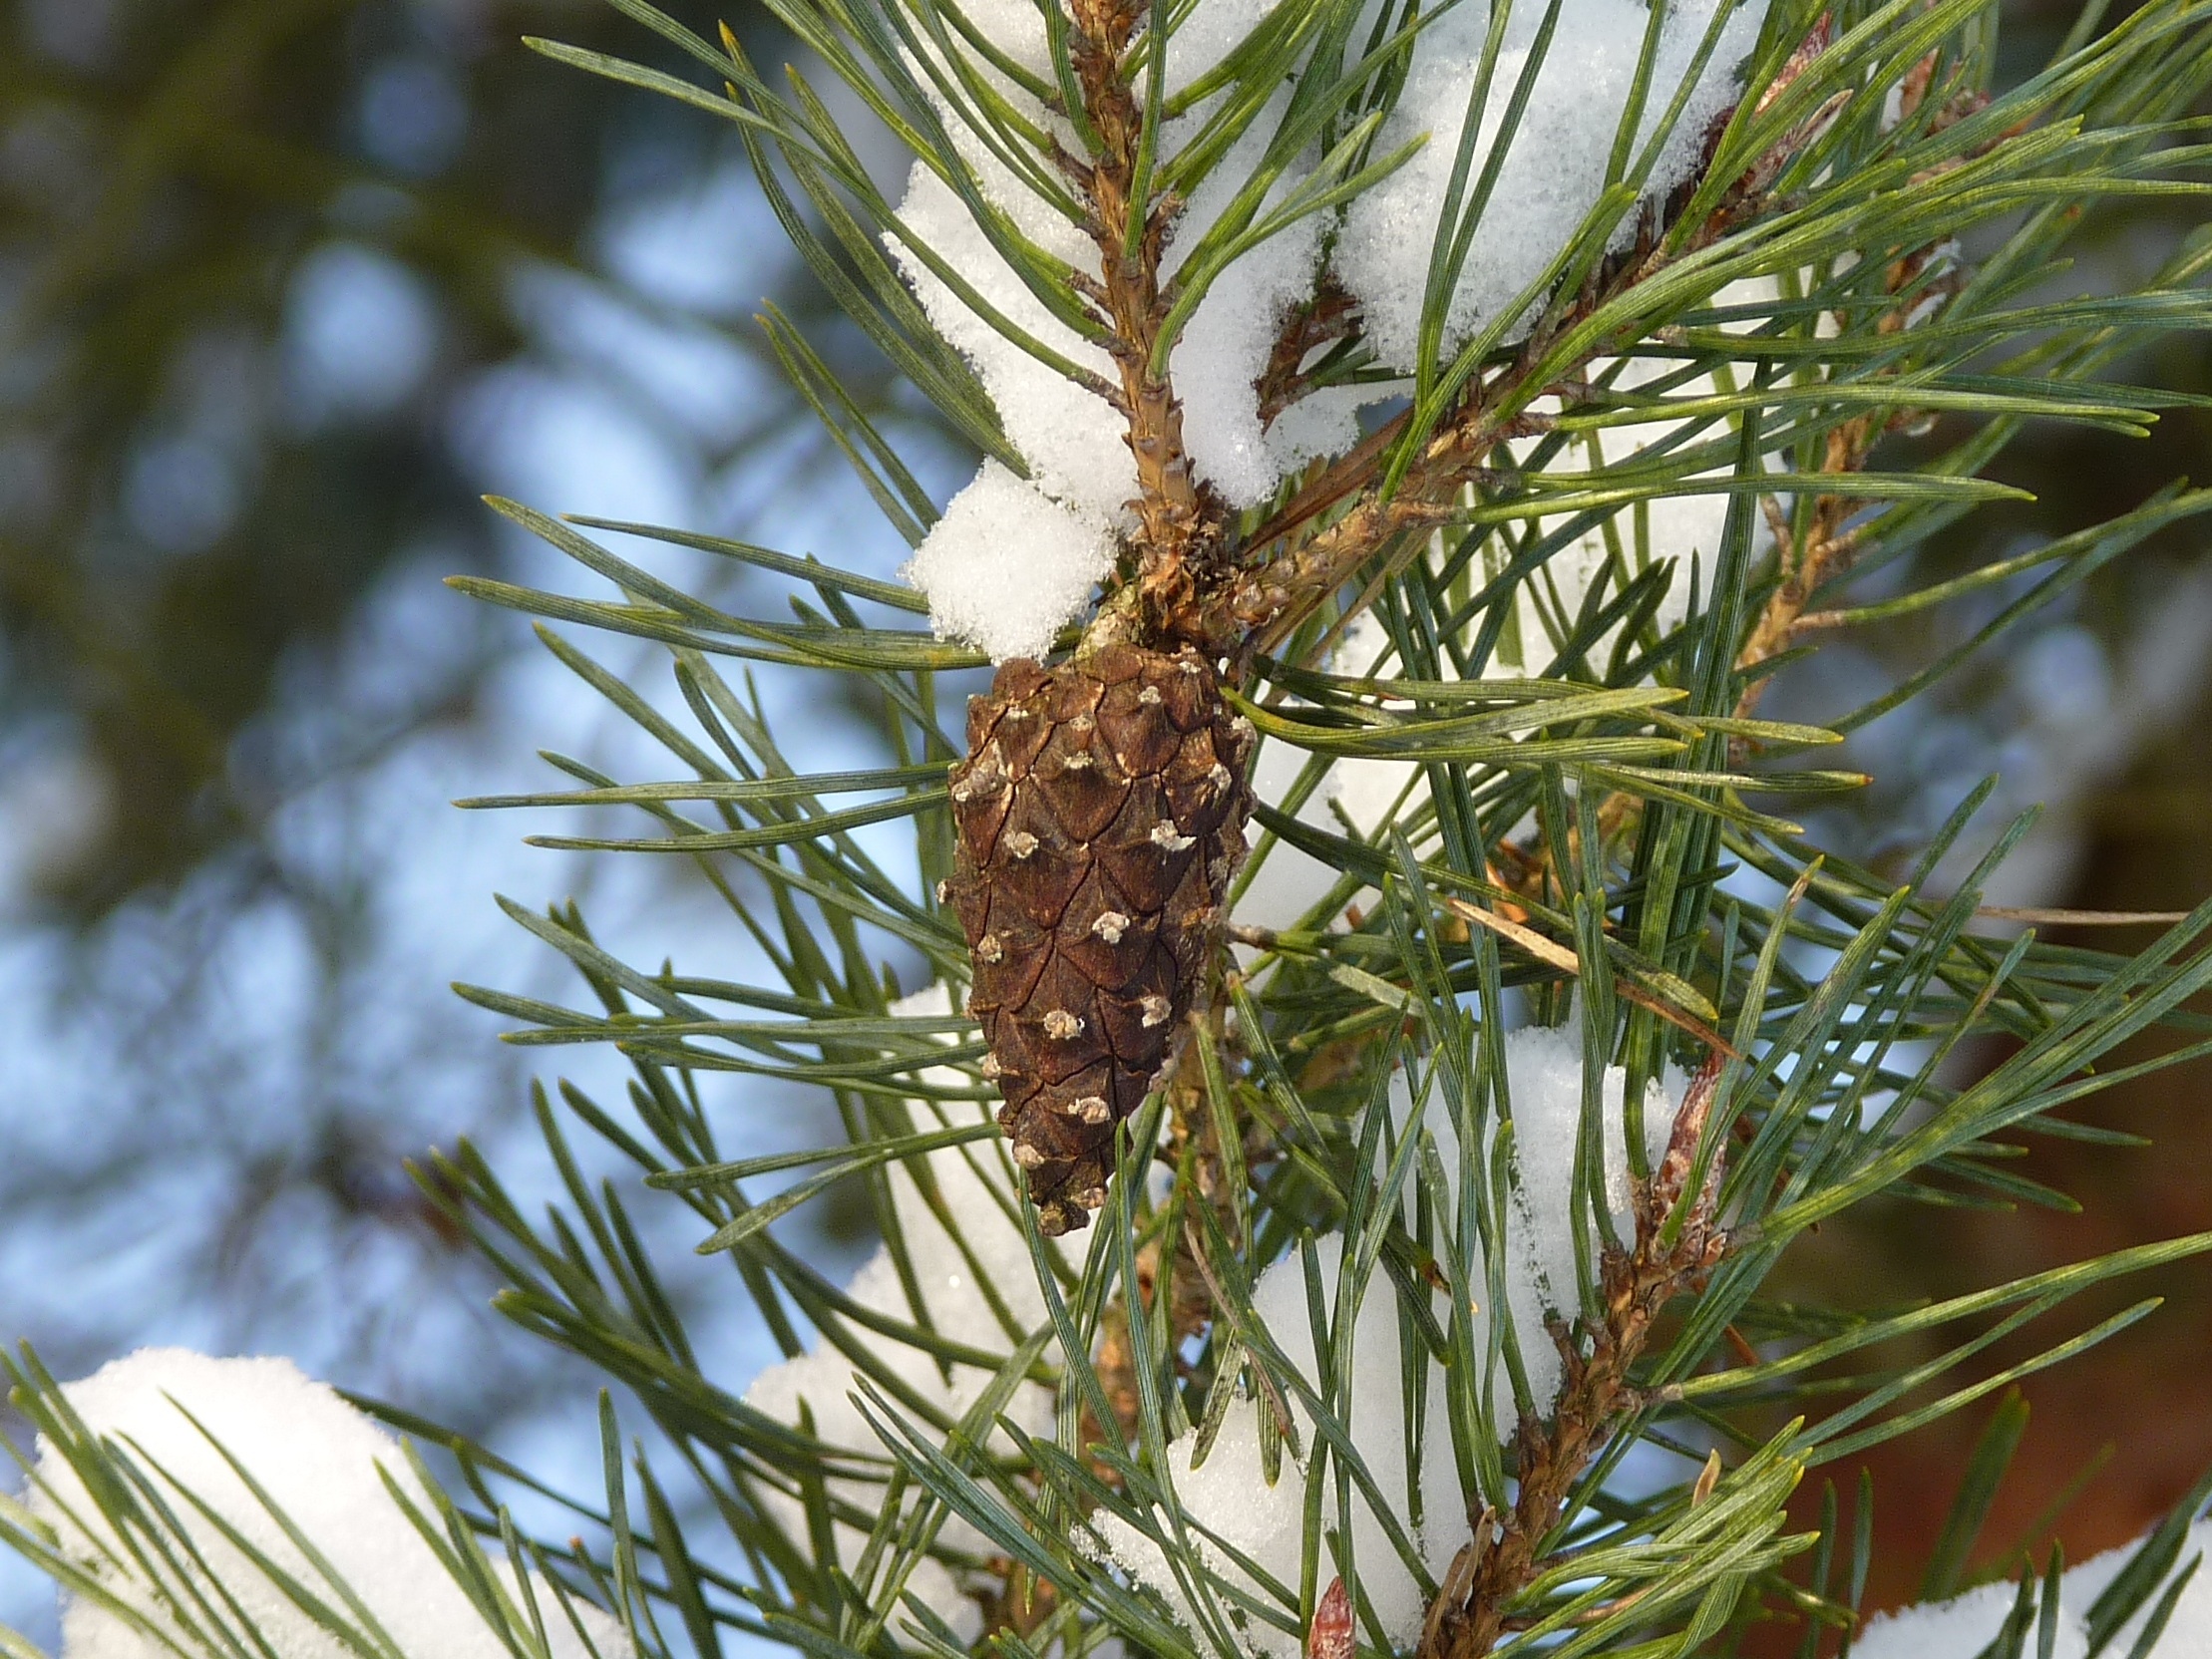
tree, nature, forest, branch, snow, winter, plant, sky, flower, pine, green, produce, evergreen, brown, botany, fir, flora, twig, conifer, tap, spruce, needles, periwinkle, larch, pine cones, flowering plant, date palm, pine family, grass family, woody plant, land plant, arecales, conifer cone